Lapeyrère, Haute-Garonne

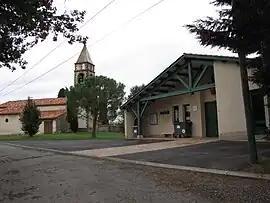
The town hall in Lapeyrère

Lapeyrère is a commune in the Haute-Garonne department in southwestern France.